Chris Myers (New Jersey politician)

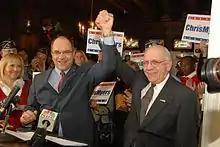
Myers (left) with former Congressman Jim Saxton (right)

Chris Myers (born December 2, 1965) is an American business executive and politician, ex-Mayor in Medford, New Jersey. He was the unsuccessful Republican nominee for New Jersey's 3rd congressional district, a seat which was open due to the retirement of incumbent Jim Saxton, in 2008.